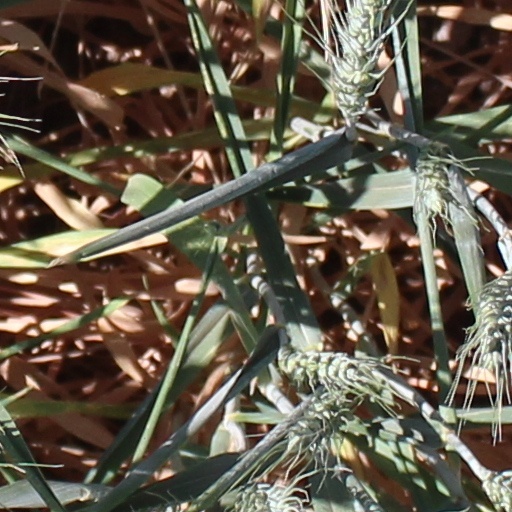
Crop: wheat